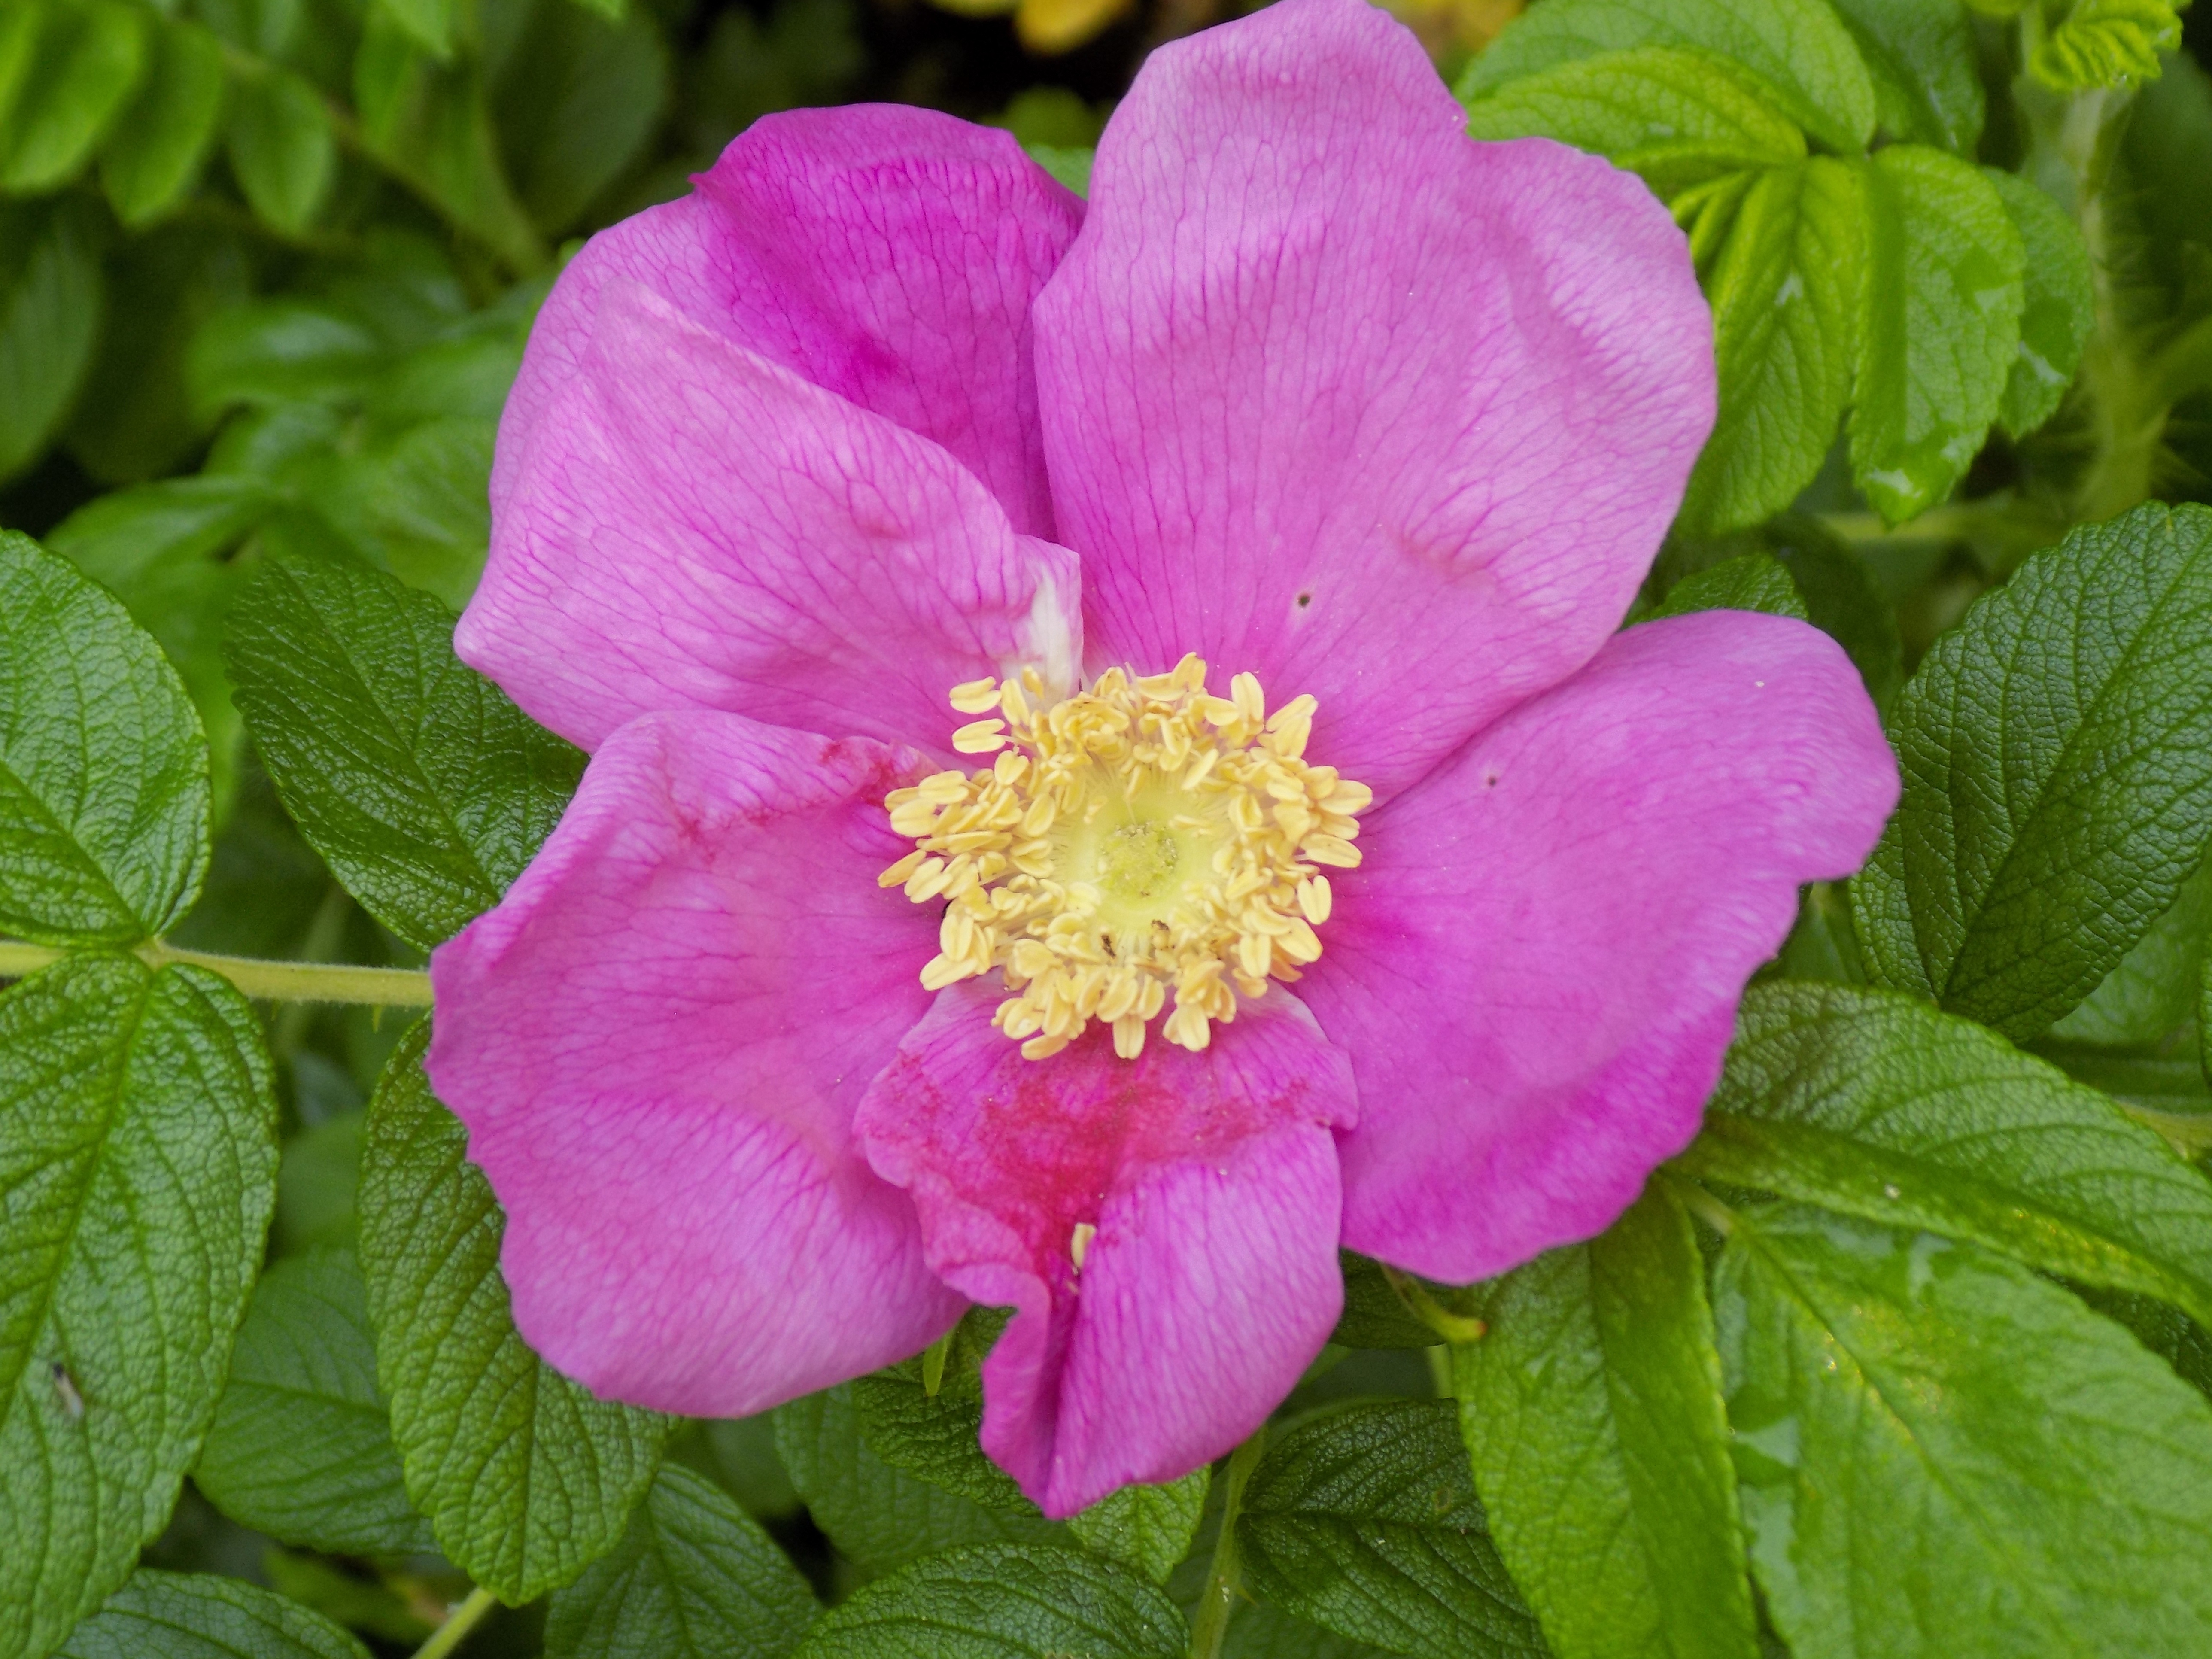
plant, flower, petal, rose, pink, flora, shrub, floribunda, wild rose, rosa canina, flowering plant, garden roses, rose family, apple rose, potato rose, rosa rugosa, annual plant, land plant, rosa centifolia, rosa rubiginosa, rosa gallica, prickly rose